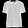
Label: Shirt